Glen Rock (boulder)

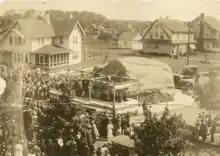
A photograph of a ceremony during which the memorial plaque was unveiled on the Glen Rock during 1921. In the foreground are about one hundred citizens, while there are several houses in the background.

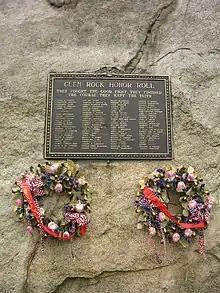
The Glen Rock Honor Roll in 2007

In 1921, the Borough Council of Glen Rock created a committee to raise funds to place a memorial plaque on the Glen Rock to honor the town's veterans of the United States military who had died during World War I. The council had initially attempted to allocate $500 towards the project that February, but turned to fundraising efforts in March after they discovered that there were no contingency funds available to spend. The committee, with the help of the local Boy Scouts, successfully raised enough funds for the project to be completed; the bronze plaque was subsequently installed and was unveiled at a ceremony held on May 30 of that year.